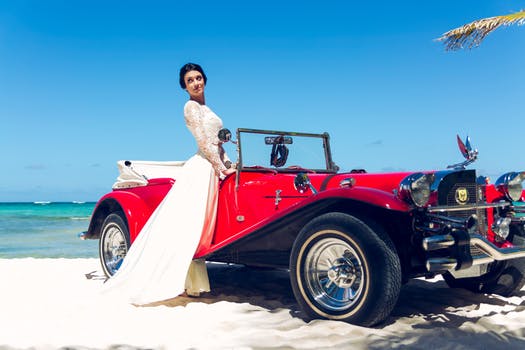
Label: No Watermark